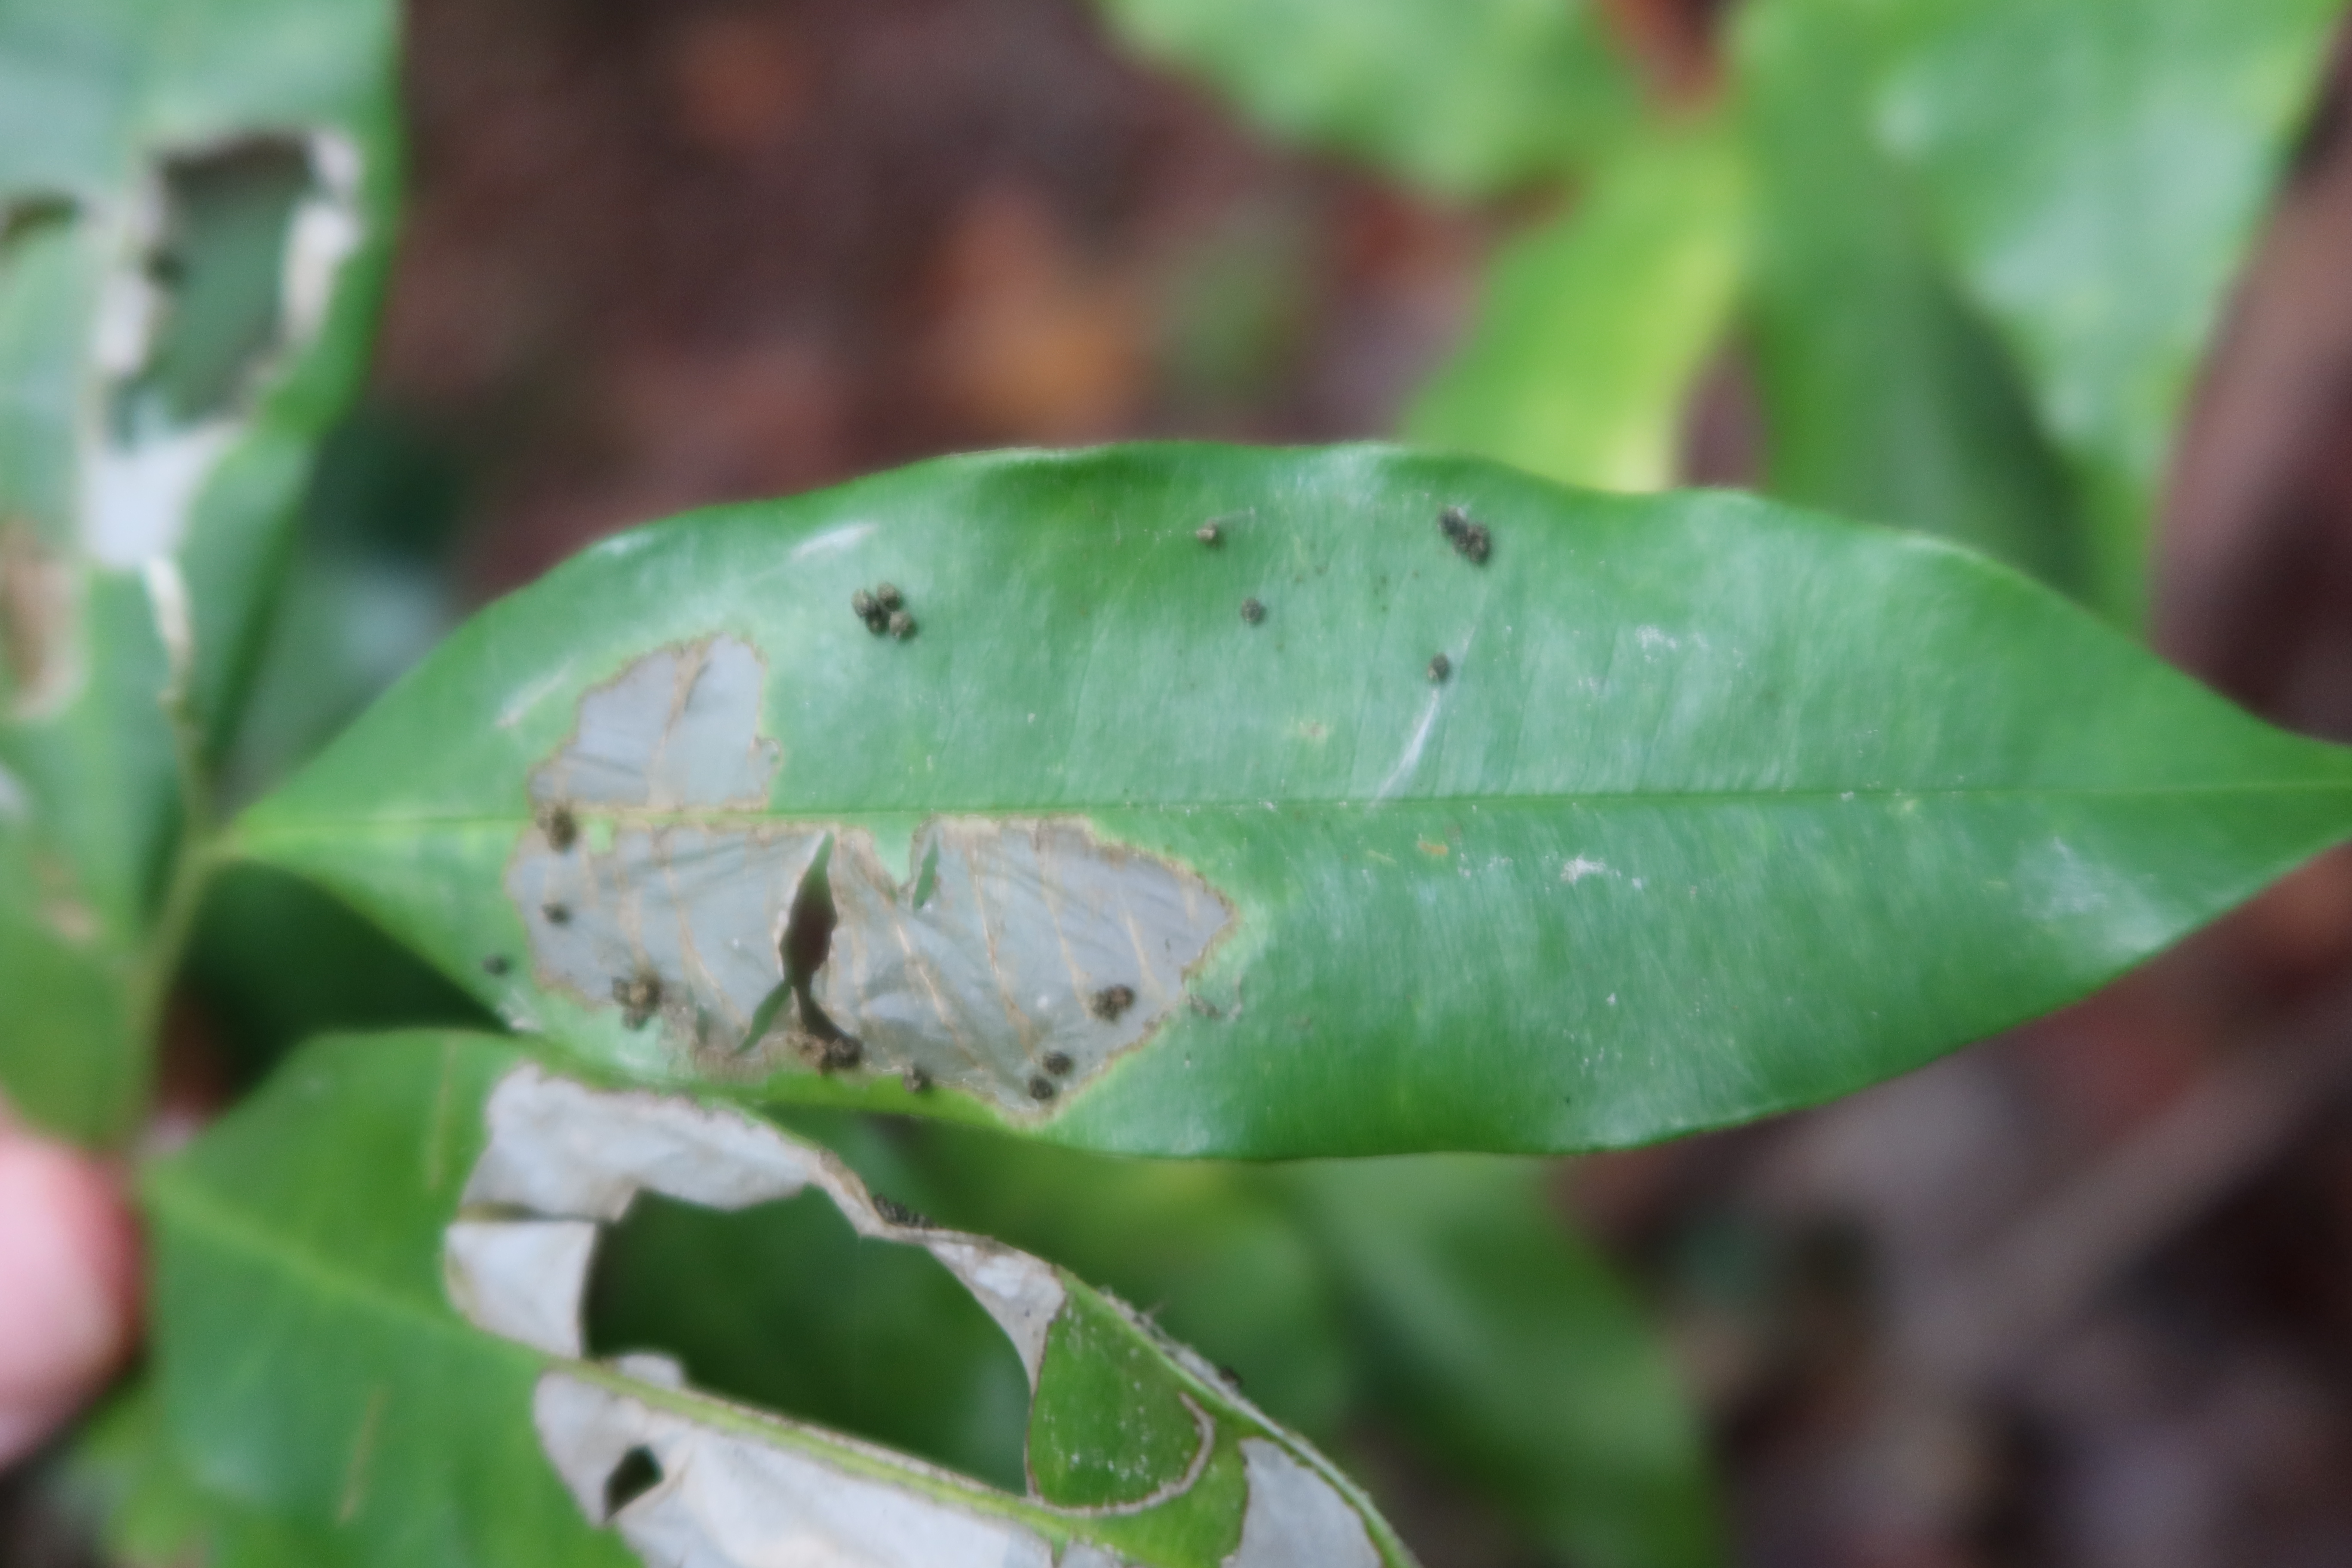
Label: Translucent lesion